Marcella Rovena

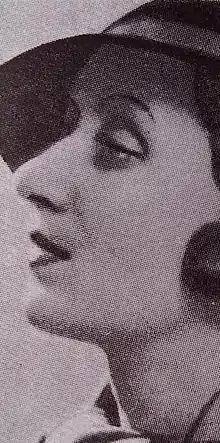
Rovena in a photo from the 1930s

Marcella Rovena (22 January 1905 – 6 October 1991) was an Italian film and voice actress. Born in Conegliano, she started her career on the big screen in 1932 with director Nunzio Malasomma in the film "La telefonista".